1928 Okeechobee hurricane

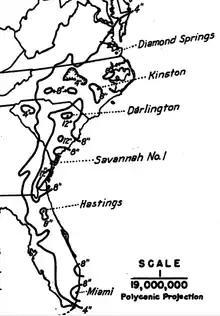
Storm total precipitation for September 15–19, 1928

As in Puerto Rico, authorities in the Bahamas had ample warning of the hurricane's approach, and preparations minimized the loss of life in the islands. The storm caused heavy damage throughout the Bahamas, mostly to property and crops. Although Inagua did not experience major impact, high winds cut off communications with Nassau. Acklins reported the destruction of most crops and about 40 boats. Nearby, the hurricane destroyed six homes on Long Cay. Approximately 200 people became stranded at Atwood's Cay (also known as Samana Cay) after losing their boats. A near-complete loss of food crops also occurred on San Salvador Island, where the cyclone demolished four buildings, including two churches, and inflicted minor damage on other structures. Exuma, Long Island and Rum Cay reported no major damage, although the latter had heavy crop losses.